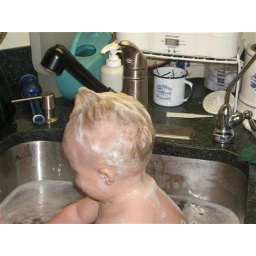
Ricky getting a bath in kitchen sink 01